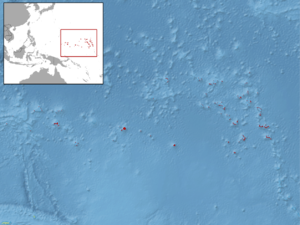
Emoia boettgeri est une espèce de sauriens de la famille des Scincidae.